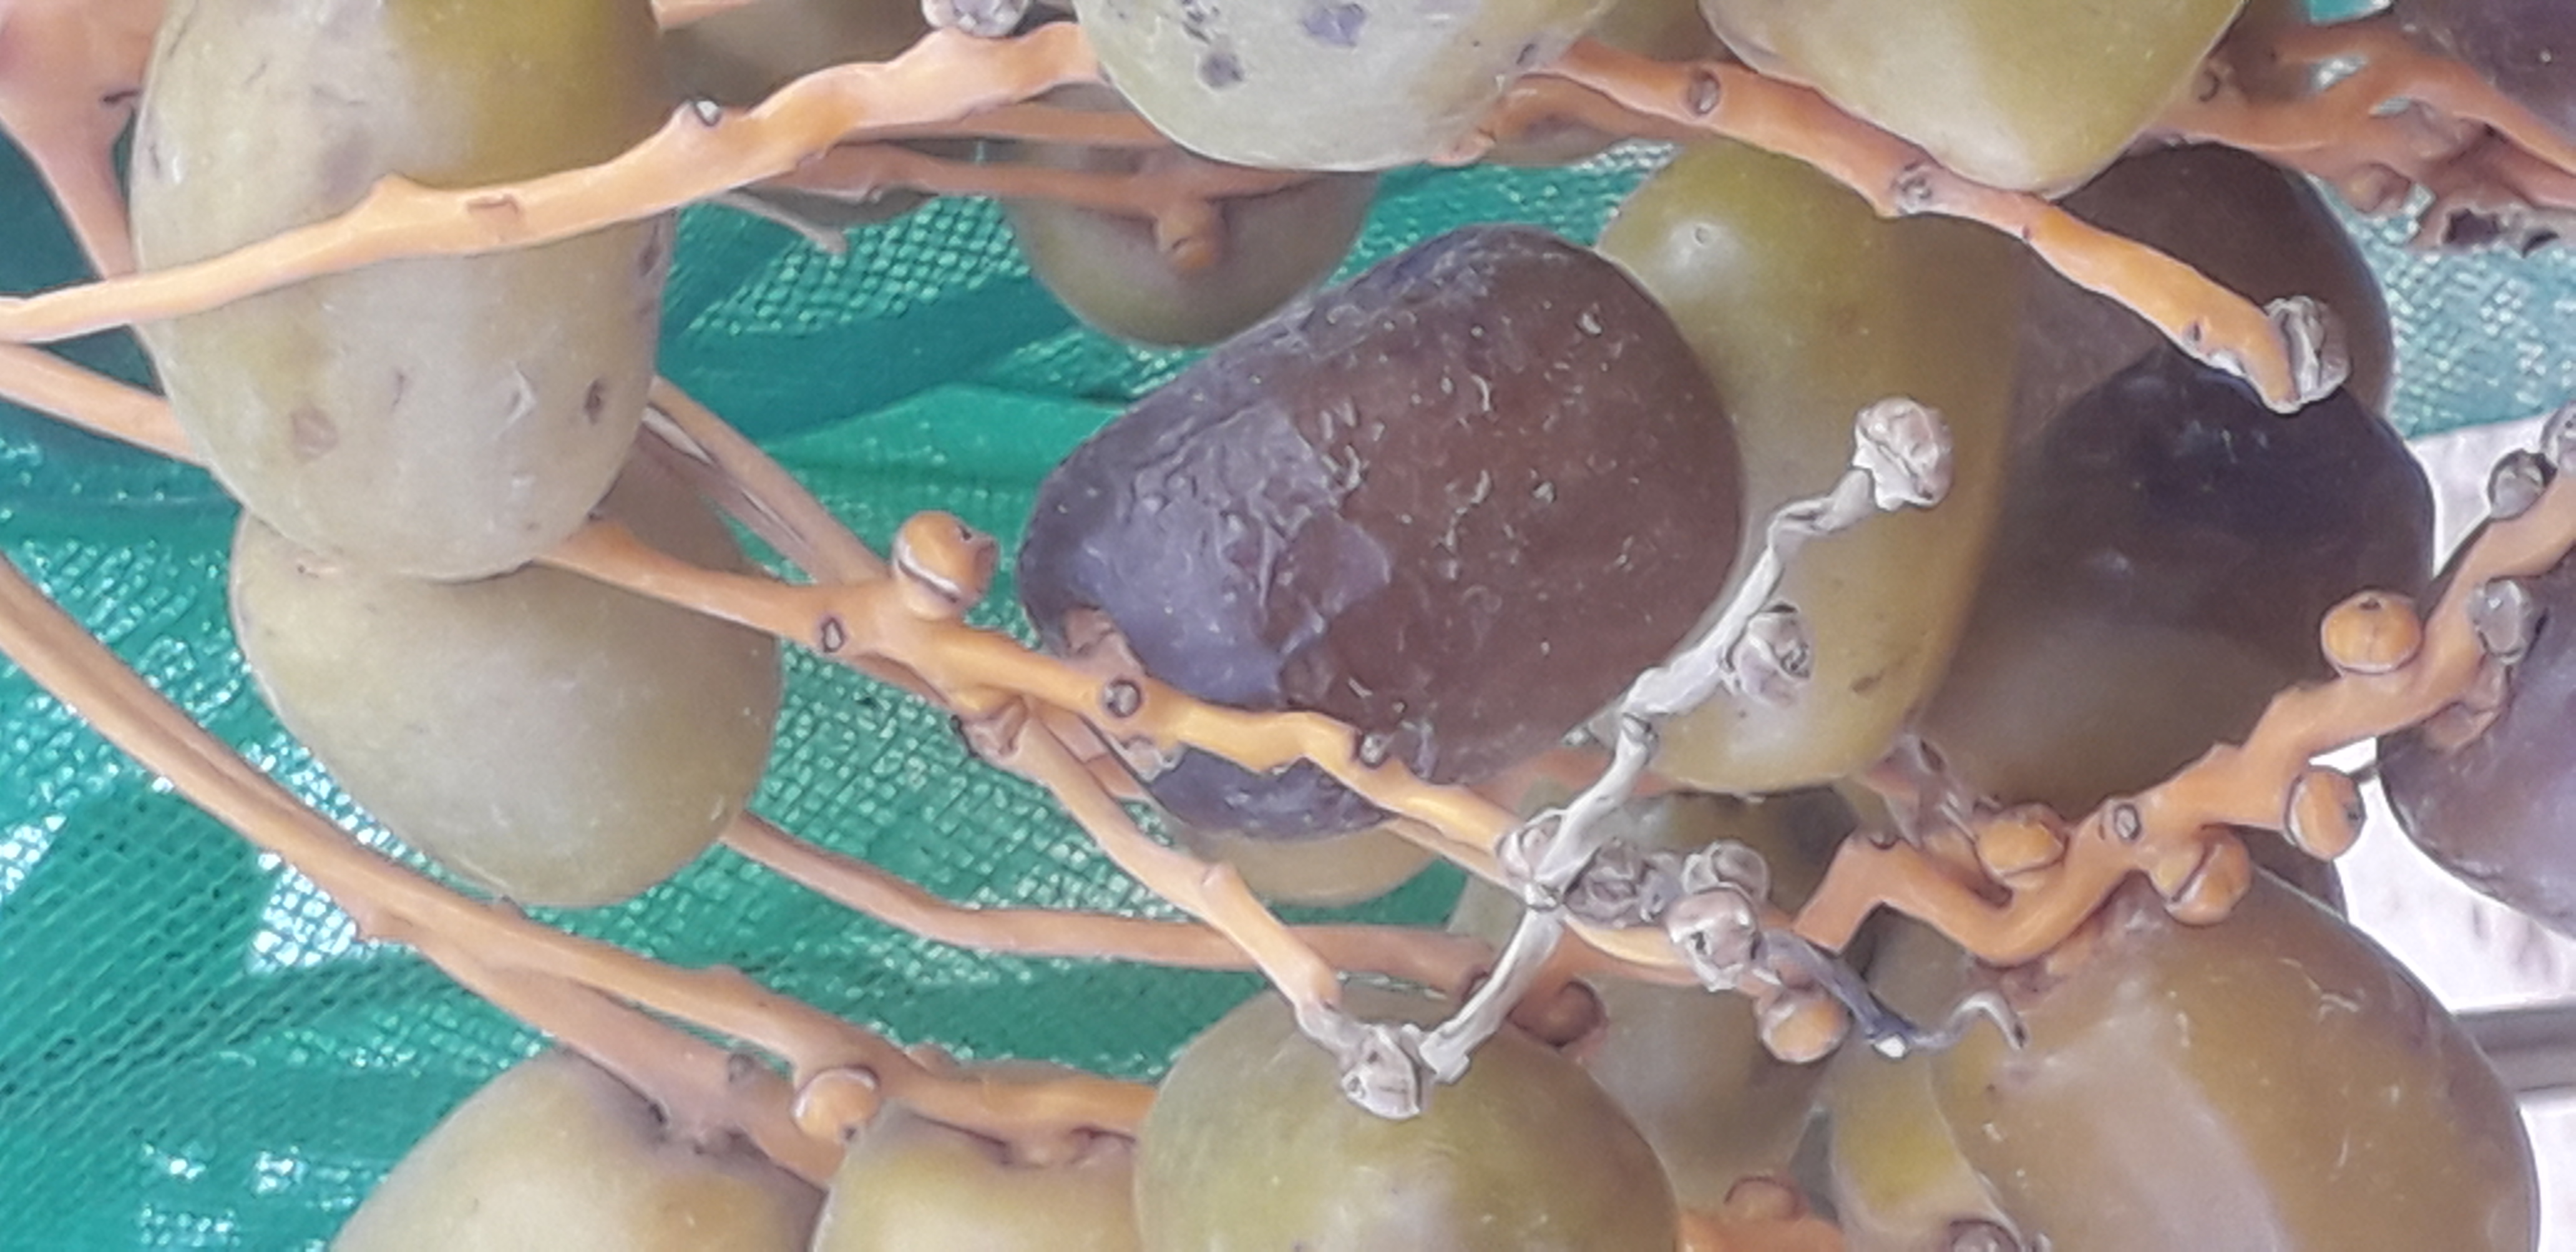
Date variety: Boufagous